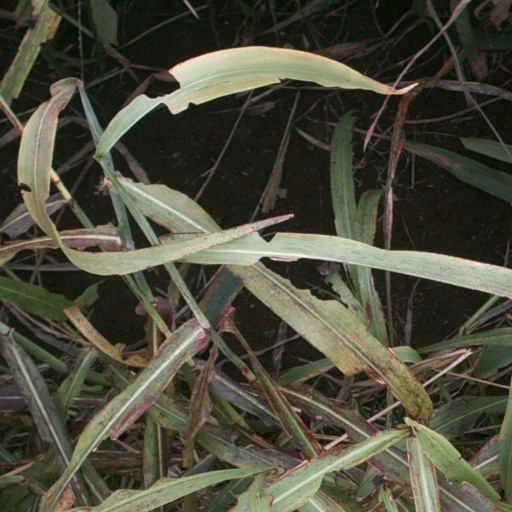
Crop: sorghum